Roygos Ridge

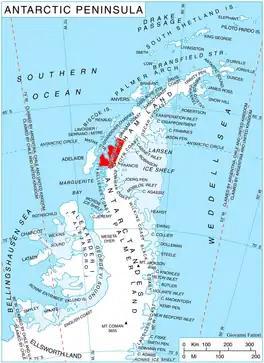
Location of Loubet Coast on the Antarctic Peninsula.

Roygos Ridge (‘Rid Roygos’ \'rid 'roy-gos\) is a mostly ice-covered ridge extending 9.6 km in a southeast-northwest direction, 3.2 km wide and rising to 1247 m on the east coast of Darbel Bay, Loubet Coast in Graham Land, Antarctica. It has rounded top and steep, partly ice-free north and south slopes, and surmounts Erskine Glacier to the south and Cardell Glacier to the north.